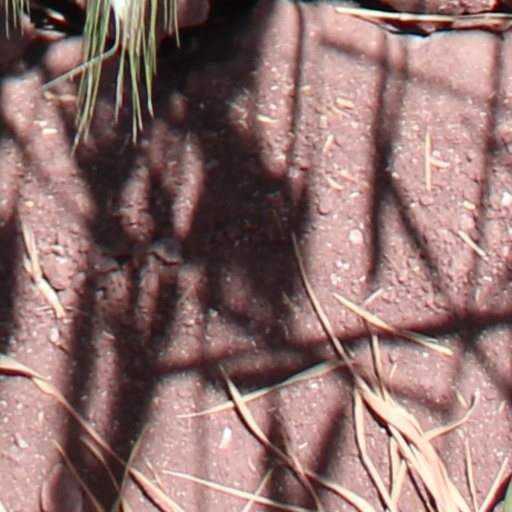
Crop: wheat